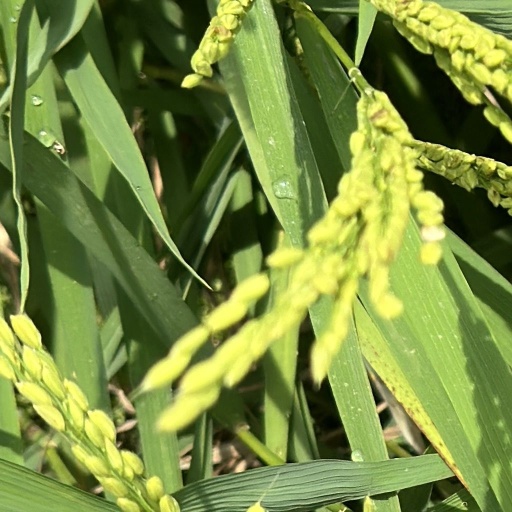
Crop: rice